Cortland Free Library

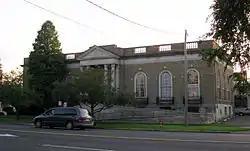
Cortland Free Library, August 2009

Cortland Free Library is a historic library building located at Cortland in Cortland County, New York. It consists of one colossal story, seven bays wide, that stands on a high basement. It is constructed of brick in the Georgian Revival style and built in 1928. The entrance is marked by a projecting portico with four columns.